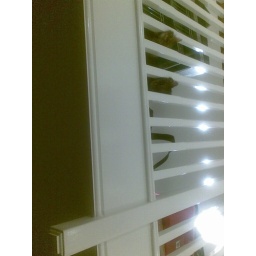
The cats in their new home